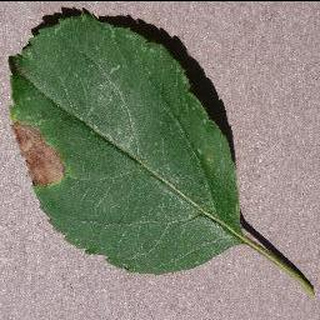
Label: apple_black_rot